Anouk (singer)

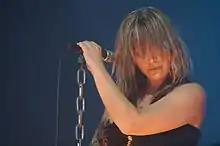
Anouk at Lowlands festival in 2006

In March 2001, she released, "Lost Tracks", which contained acoustic versions and B-sides from older songs, and various duets with K's Choice singer Sam Bettens and The Anonymous Mis. She was awarded the Popprijs award in 2001. In November 2002, the album "Graduated Fool" was released. This was the heaviest rock album in Anouk's career so far.